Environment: real
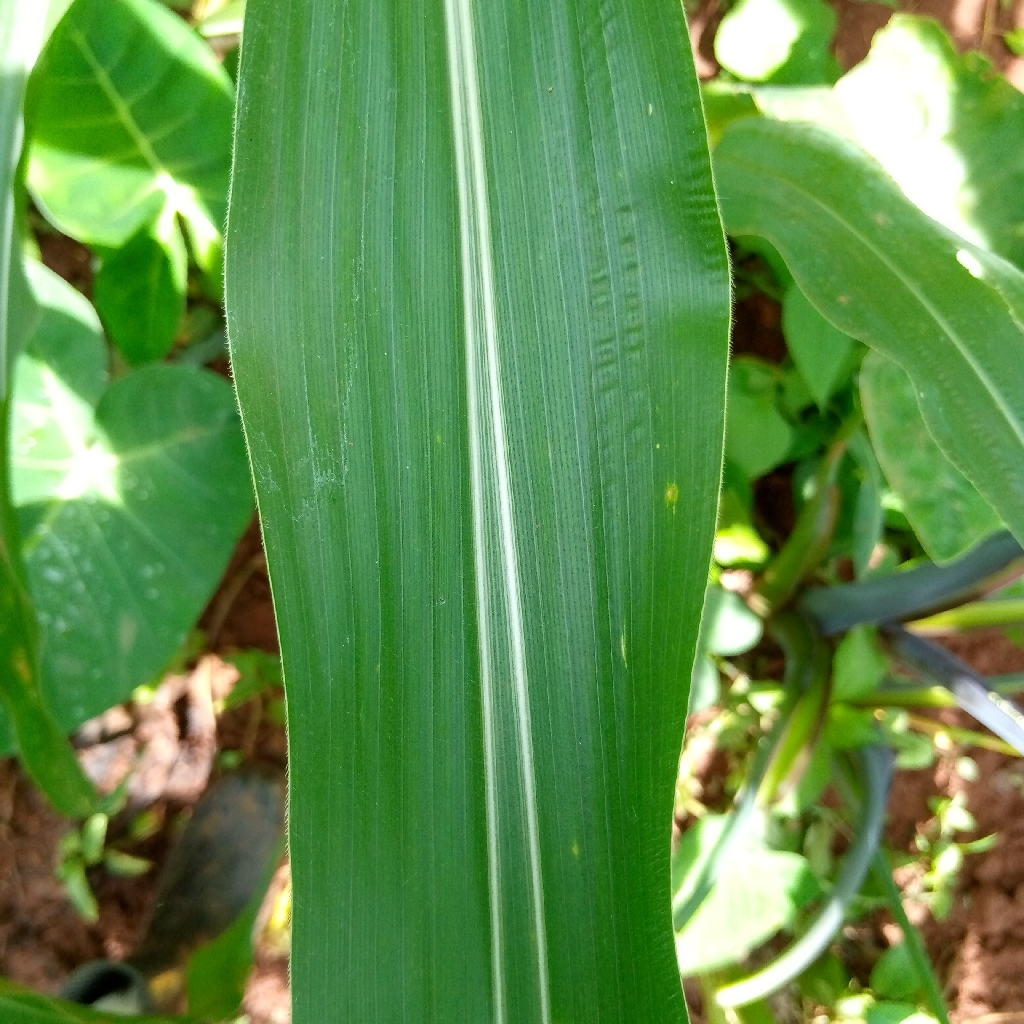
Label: healthy